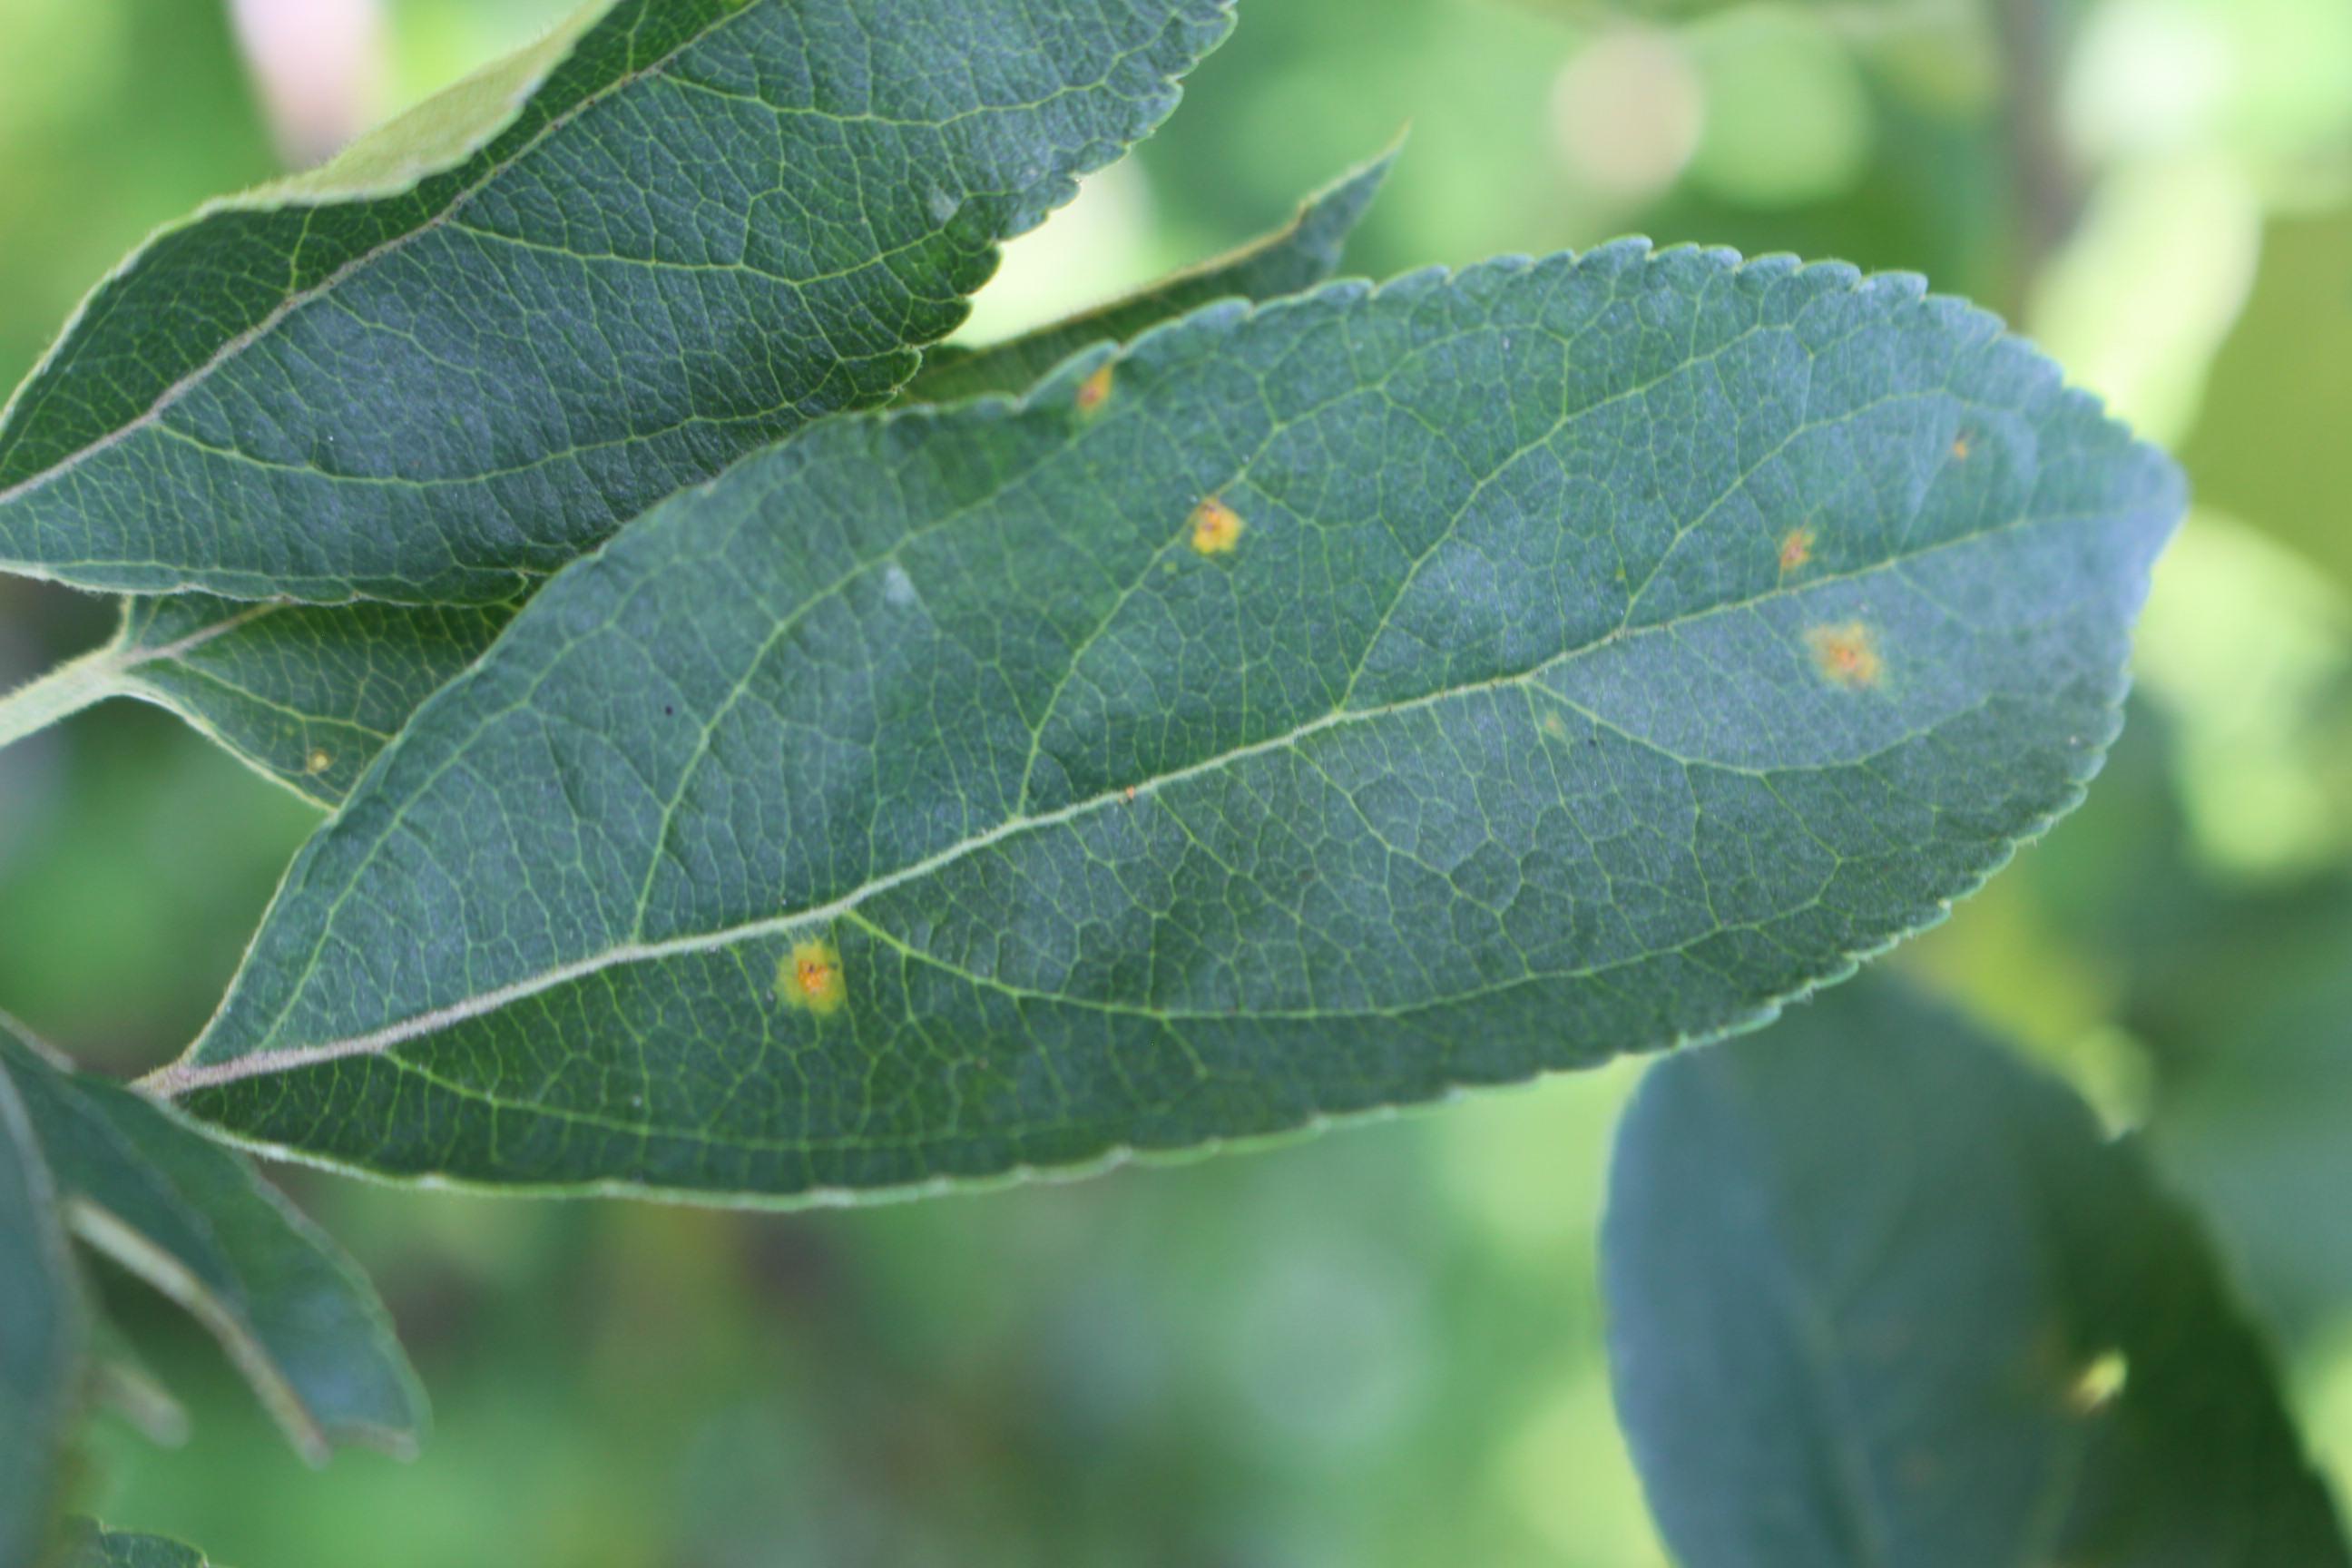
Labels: rust